Natural gas in Bolivia

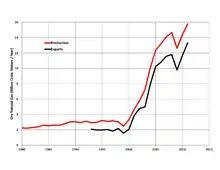
Natural gas production in Bolivia 1980-2012 (red) and gas exports (black).

Natural gas in Bolivia is one of the nation's main energy sources and export products. Bolivia's proved natural gas reserves are estimated to be 10.7 (TCF) (31 December 2017 est.). Most of these reserves are located in the eastern region of the country. The major export pipelines in Bolivia transport the gas to Argentina and Brazil.